Tomoko Watanabe (wrestler)

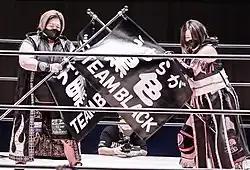
Watanabe (right) and Kaoru Ito as "Team Black" at a Marvelous event in January 2022

Watanabe made her debut in Marvelous in early 2015. Her most notable work focused on title matches. At "Marvelous 6th Anniversary" on May 1, 2022, she teamed up with Kaoru Ito and unsuccessfully challenged Itsuki Aoki and Rin Kadokura for the resurrected AAAW Tag Team Championship. At a house show from December 4, 2022, she went into a time-limit draw against Unagi Sayaka in the second rounds of a tournament to crown a new AAAW Single Champion, therefore attracting an elimination.